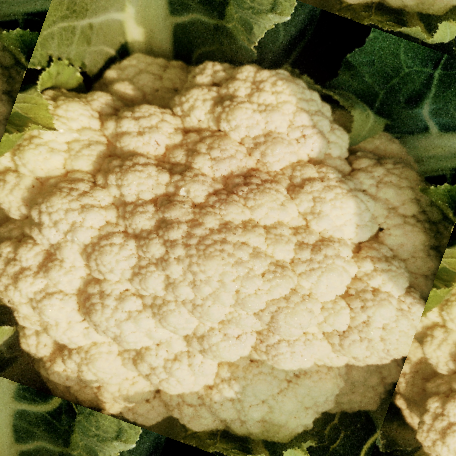
Label: Disease Free